My Hero (1990 film)

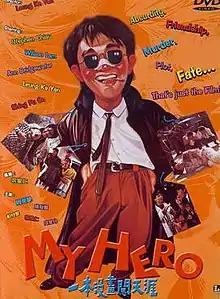
DVD cover

My Hero is a 1990 Hong Kong crime action comedy film directed by Bryan Leung, who also served as action director and acts in a supporting role in the film. The film stars Stephen Chow, Ann Bridgewater and Wilson Lam.